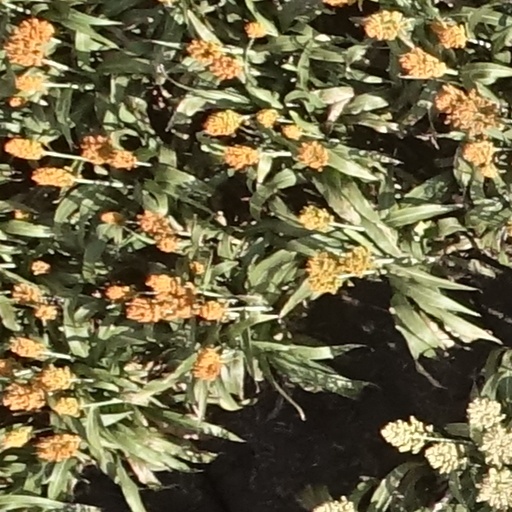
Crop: sorghum